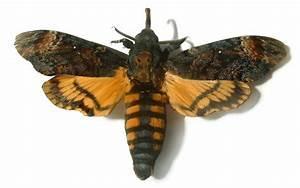
butterfly